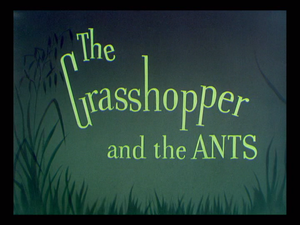
Den dovne græshoppe
Den dovne græshoppe er en kort tegnefilm fra 1934, som er en del af Walt Disneys Silly Symphony-serie. Den viderefører ideen fra De tre små grise med en historie fortalt til munter musik, her med en græshoppe, der spiller violin.